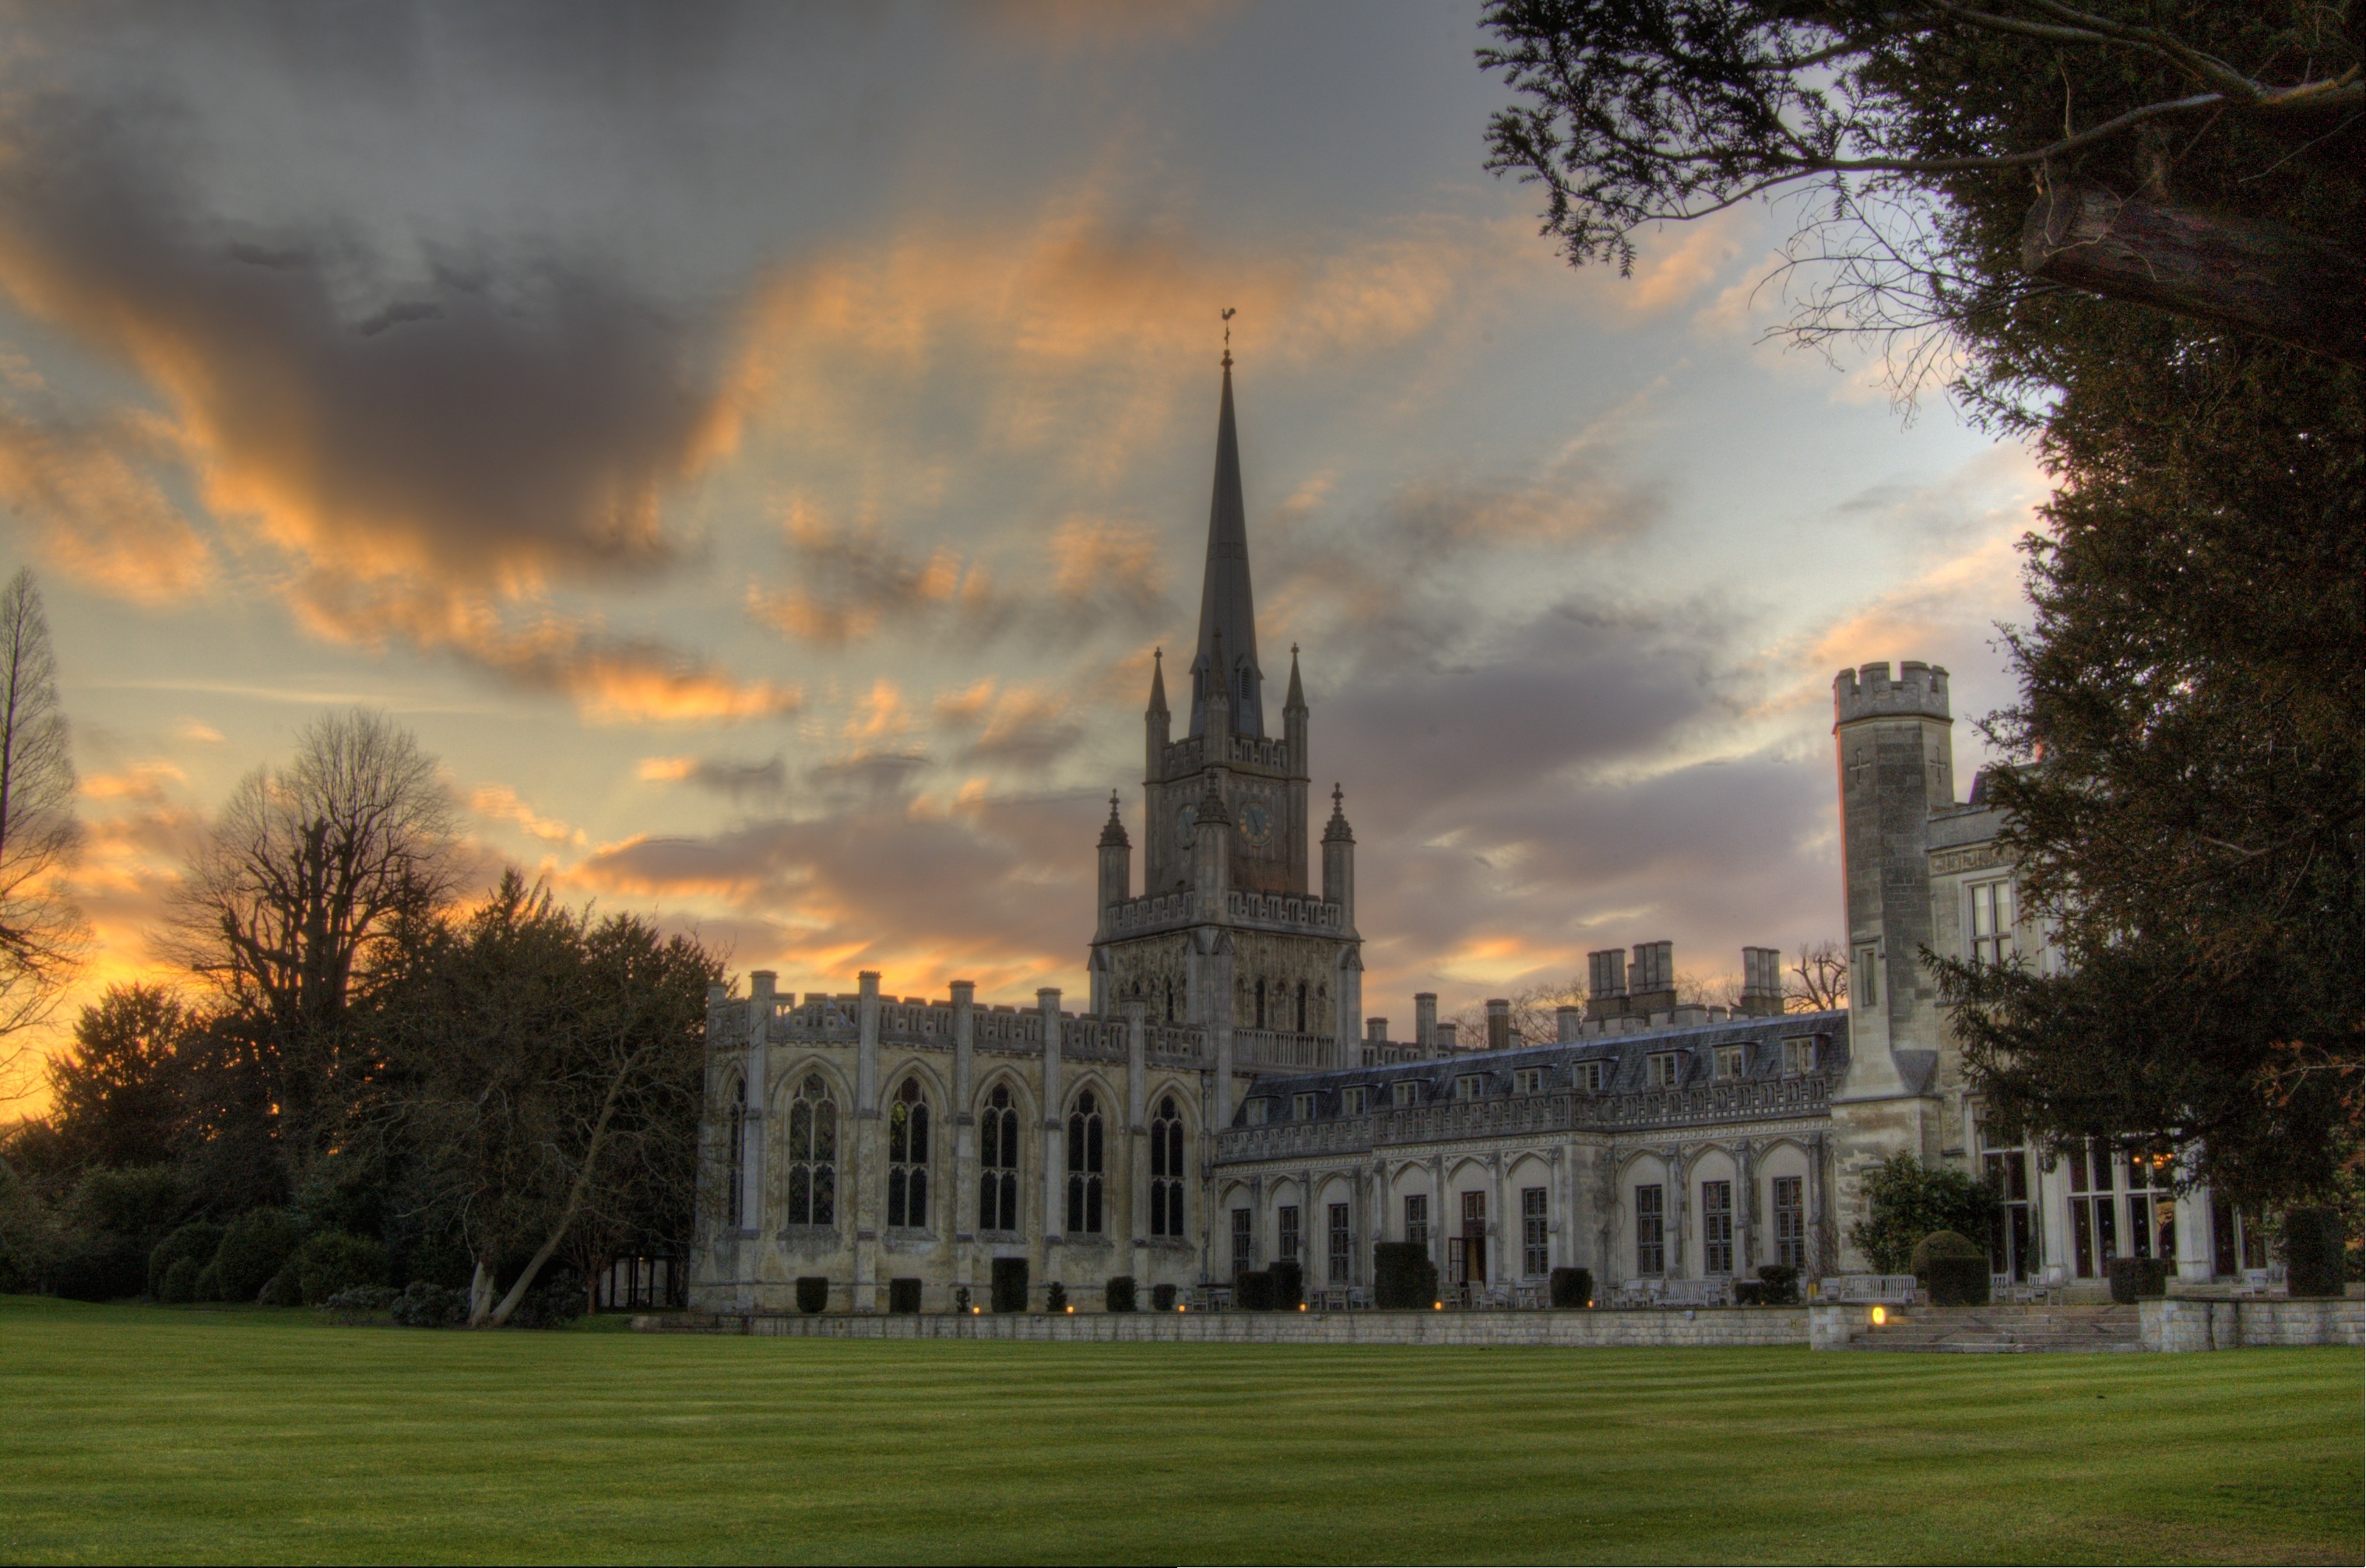
tree, sky, sunset, sunlight, morning, building, chateau, cityscape, evening, cathedral, estate, stately home, angry clouds